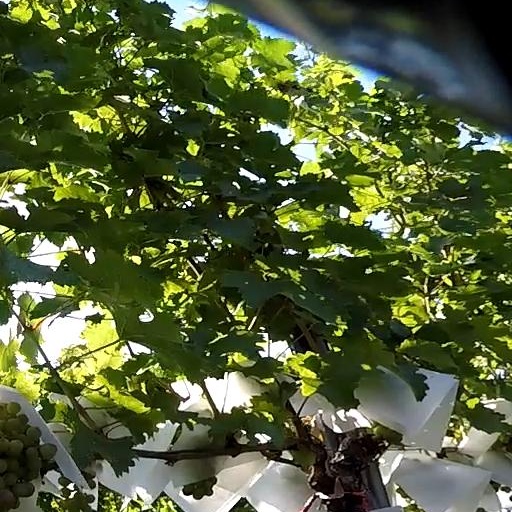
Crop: grape